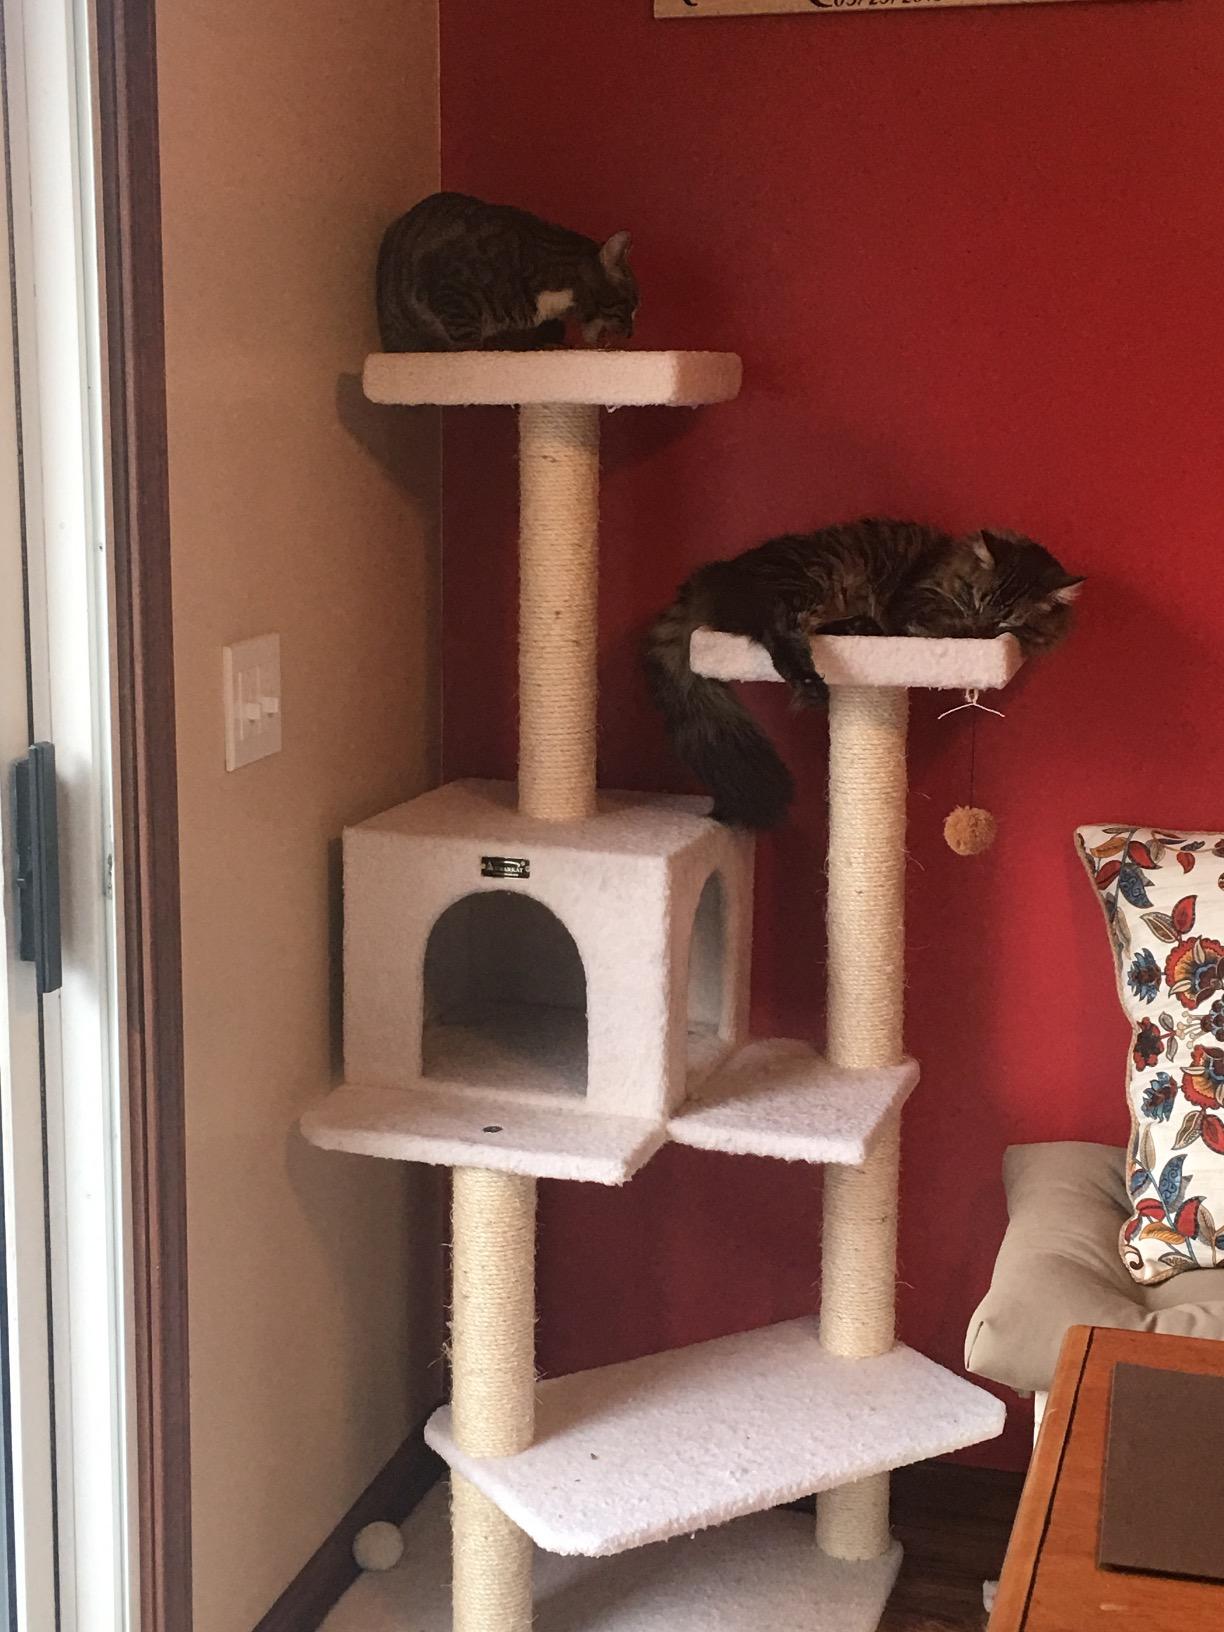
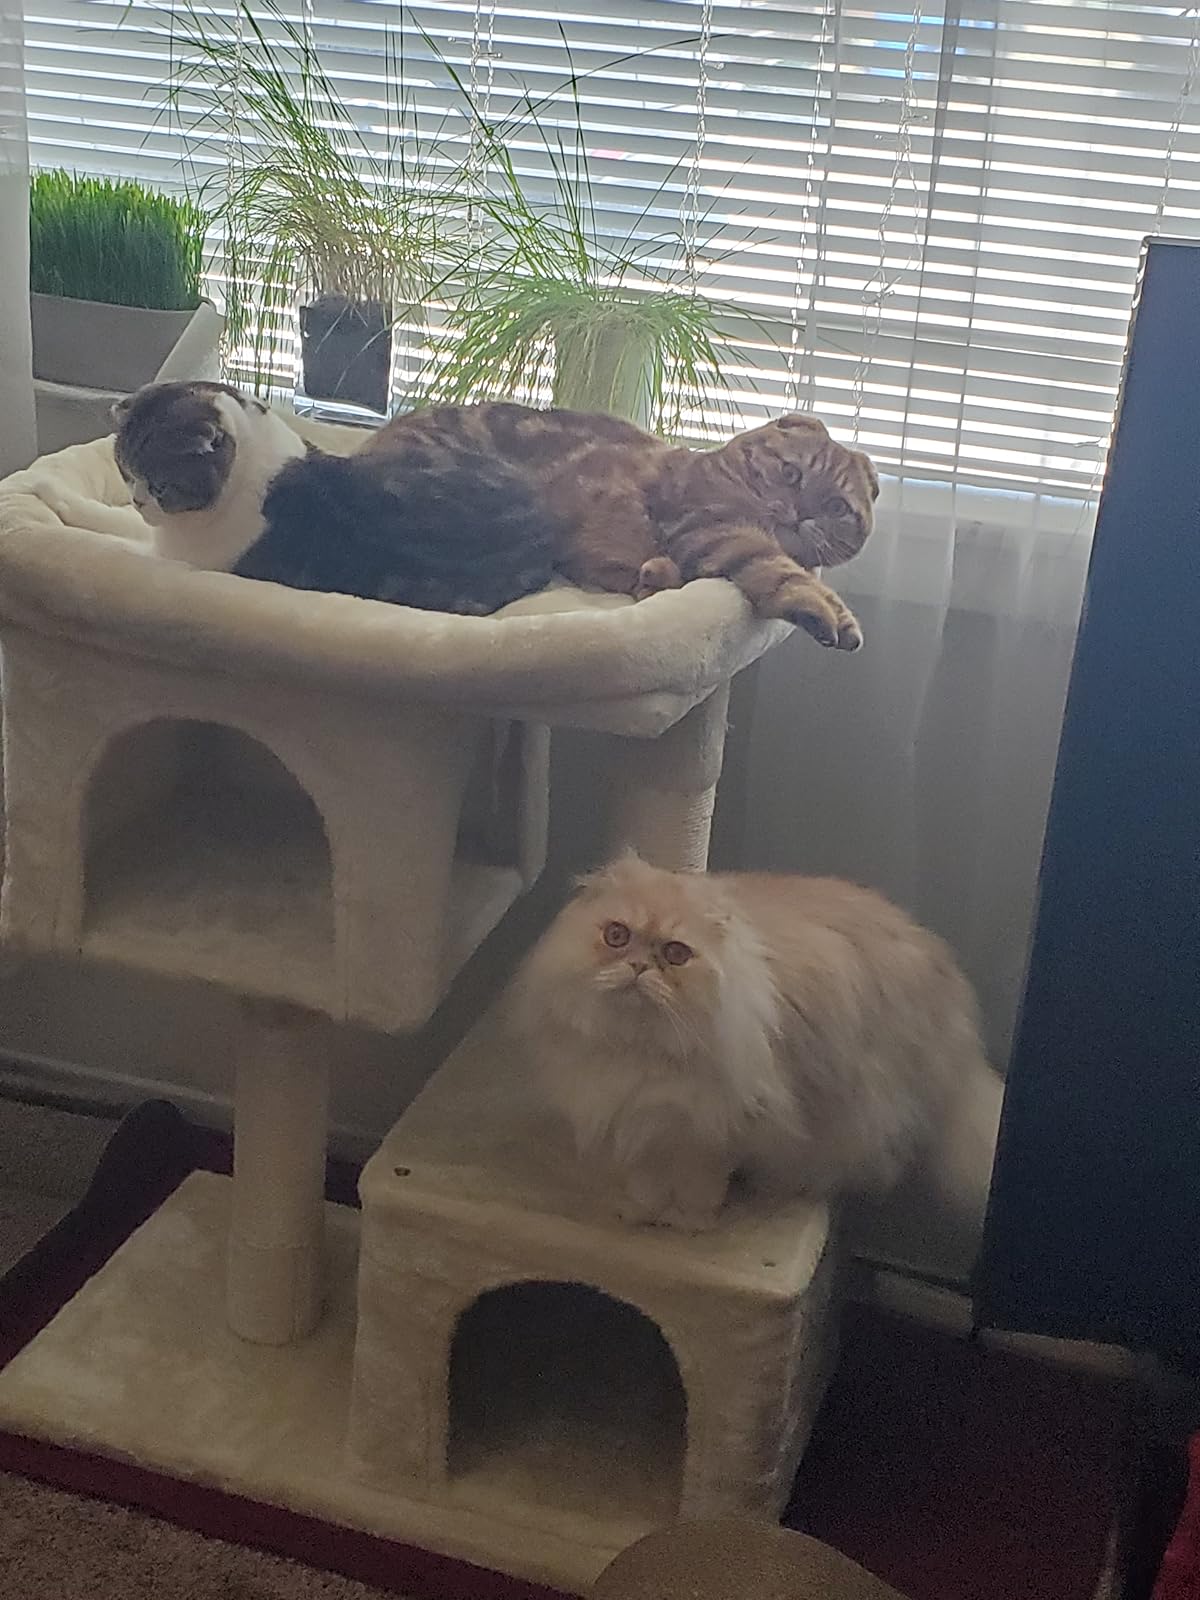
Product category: items_cat tree
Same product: no